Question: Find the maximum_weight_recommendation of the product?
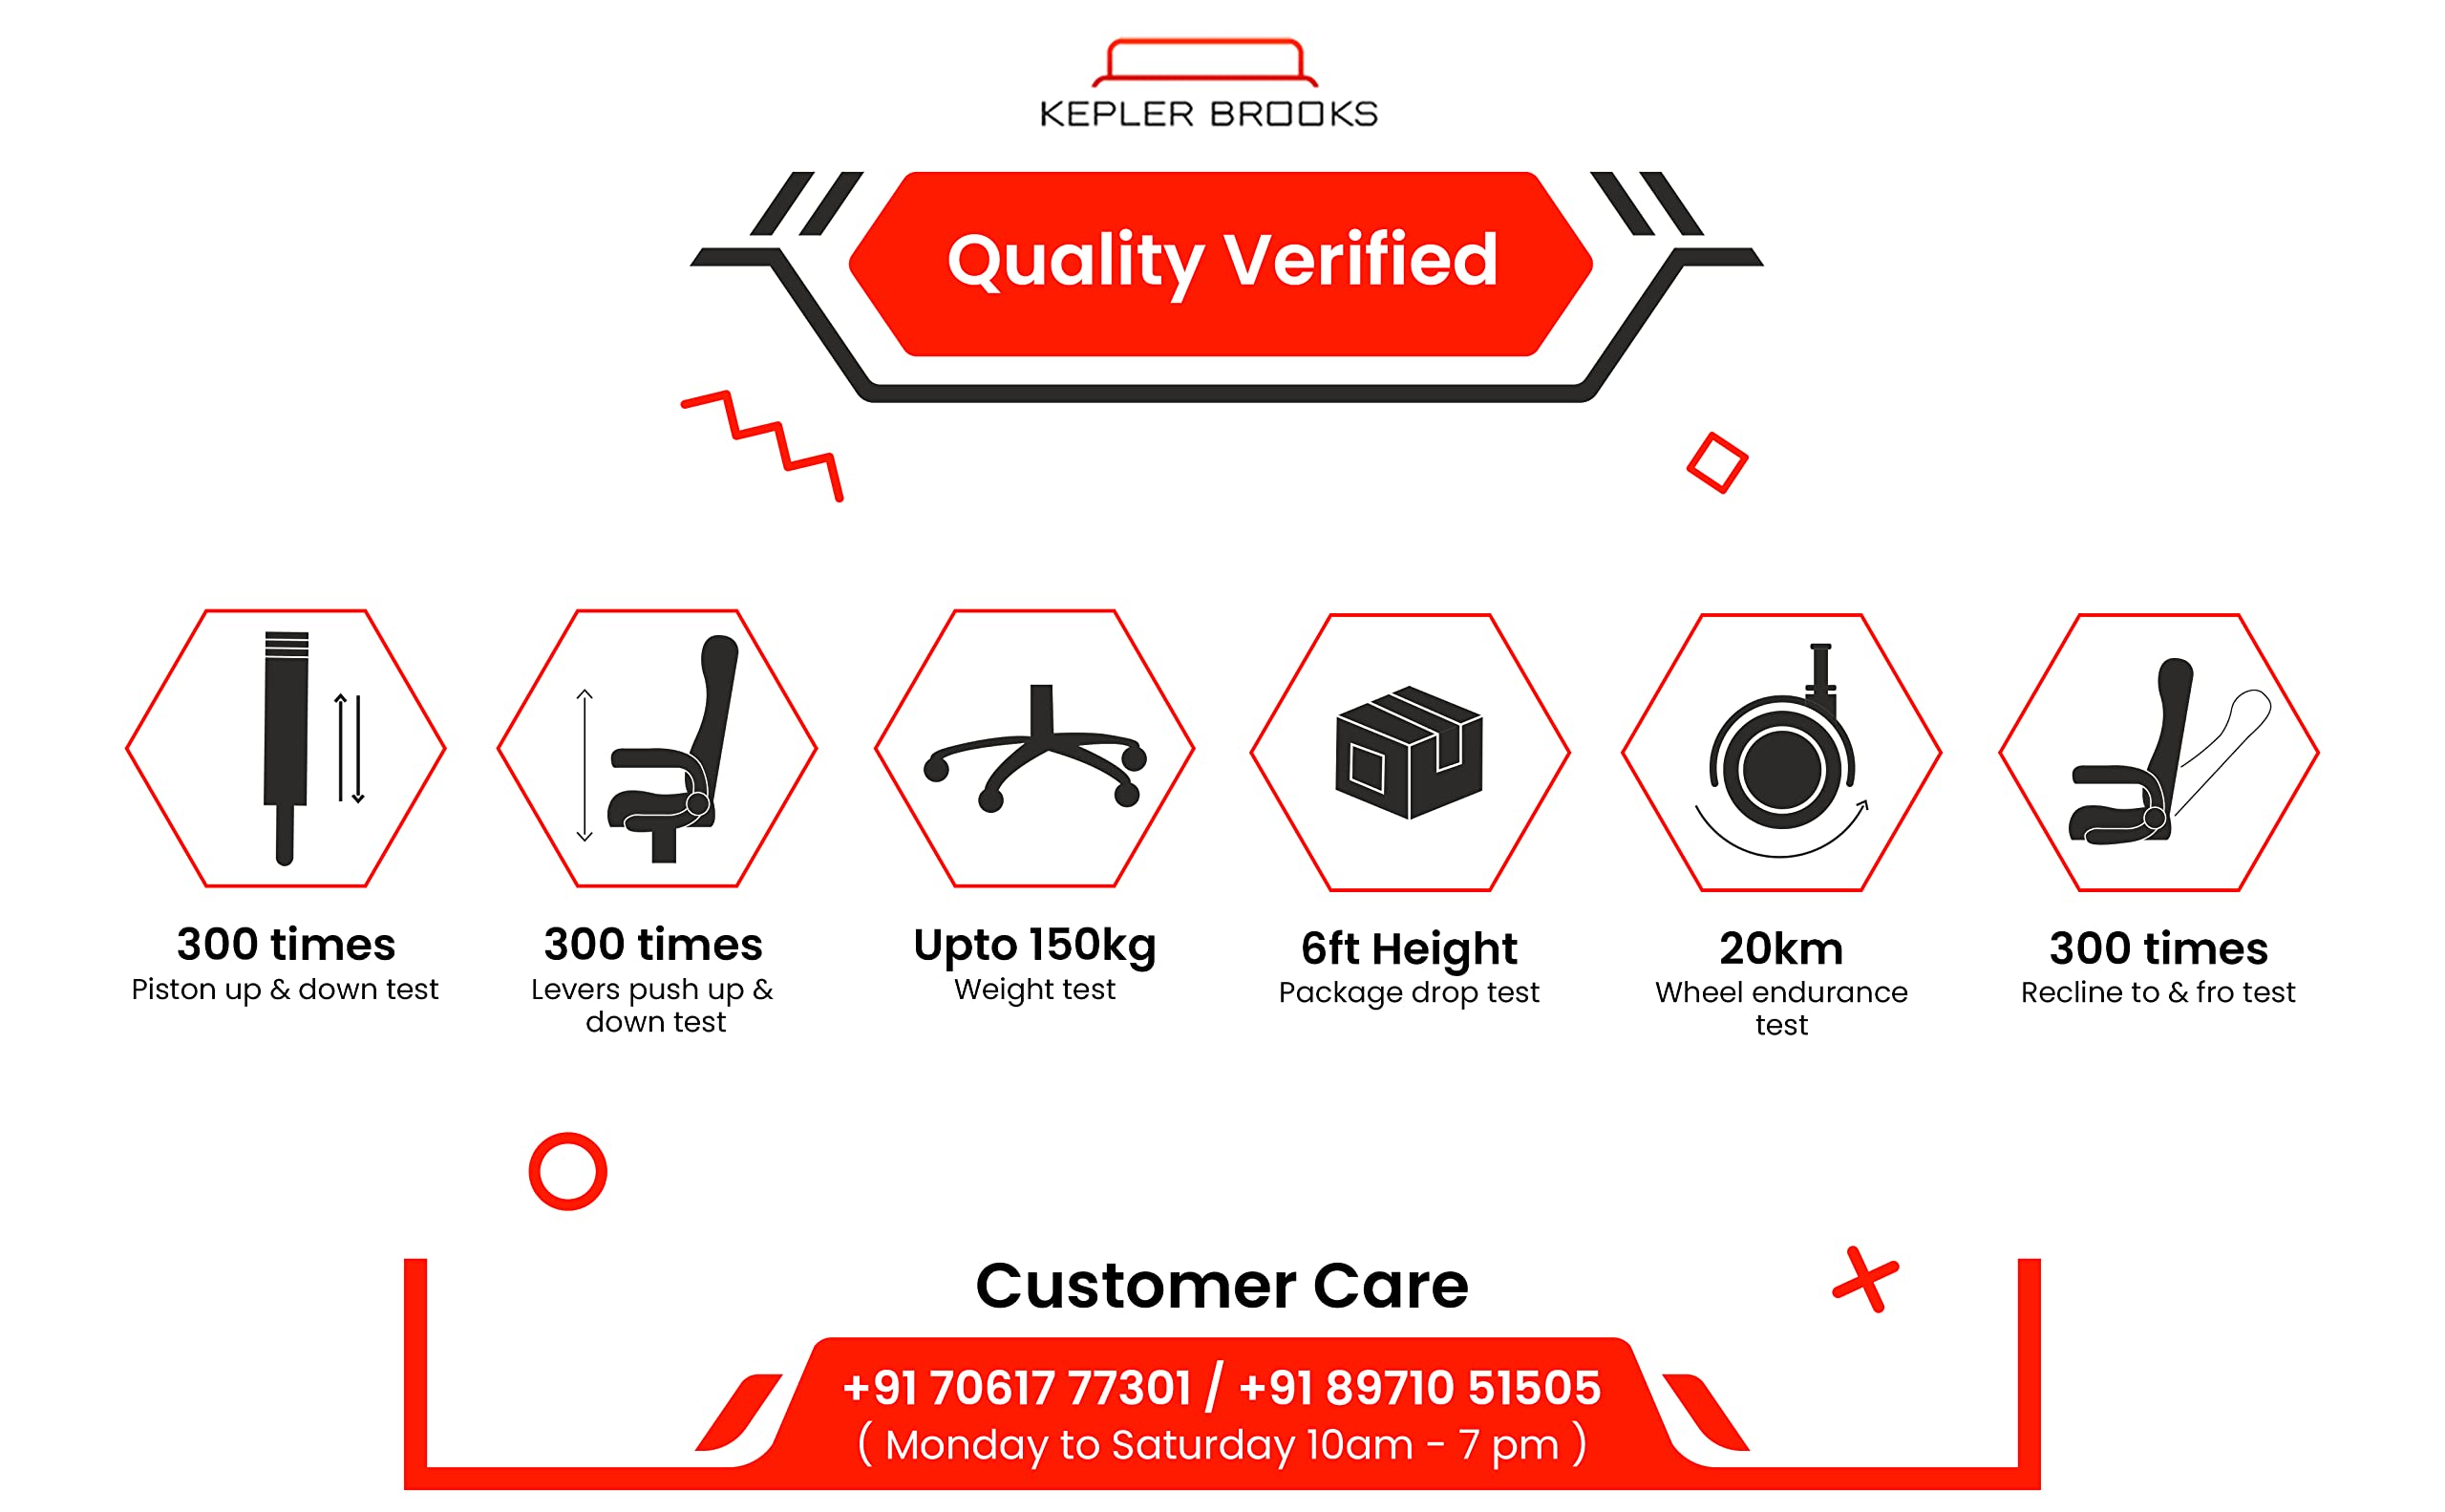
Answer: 150 kilogram